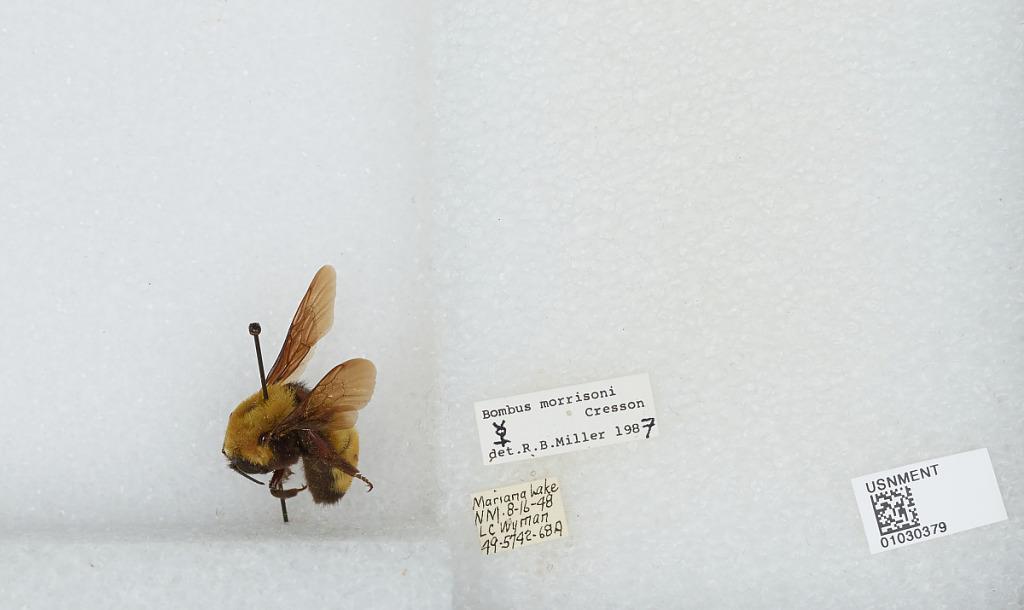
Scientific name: Bombus (Separatobombus) morrisoni Cresson
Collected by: L. Wyman
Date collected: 1948-8-8
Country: Canada
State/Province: Alberta
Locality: Mariana Lake
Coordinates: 55.9506, -112.024
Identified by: Miller, R. B.